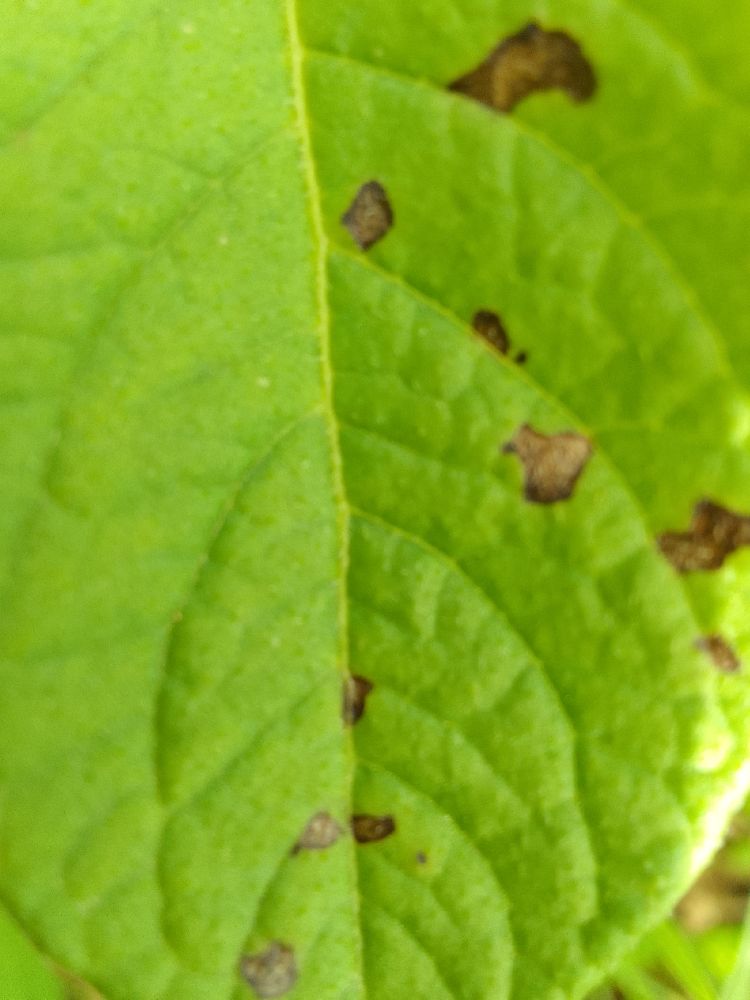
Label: Early blight